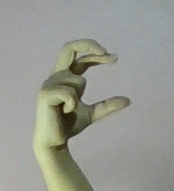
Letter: thal